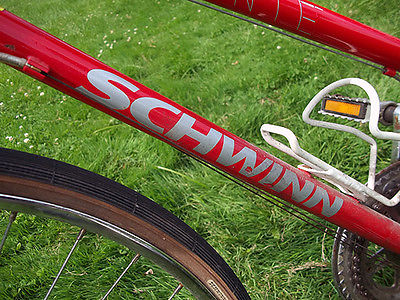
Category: bicycle